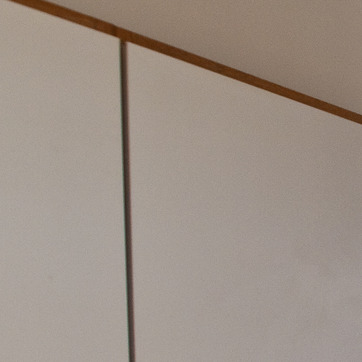
Material: painted